Terraced house

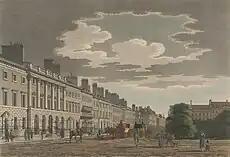
Grosvenor Square, one of the earliest terraces in Britain

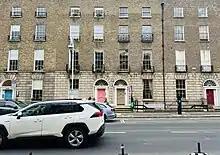
Upper class Georgian terraces along Dublin's Georgian mile

In Belgium, the row houses are the predominant type of housing around the country and closely associated with the Belgian culture and history. The Grand Place, the central historic place of the capital Brussels, is surrounded by private houses dating from the 17th century, reflecting the city as a mercantile power at that time in northern Europe. Later, in the 19th century, Belgium played an important role in the early history of industrial revolution like the United Kingdom, where an important amount of working class housing was built to accommodate the coal miners in small brick row houses usually called "Coron". These types of constructions are very common in the Walloon region, but also in the Nord-Pas-de-Calais region of France. Within the same period (from 1850 to early 1900), major cities like Brussels or Antwerp faced important urban development with the construction of new neighborhoods as extensions of the cities often entirely around individually owned parcels where single family row houses were built and occupied by both the middle class and the bourgeois class. Some houses are internationally renowned for their architecture like the Art Nouveau style Hotel Tassel or the Hôtel van Eetvelde both designed by Victor Horta.